Terahertz metamaterial

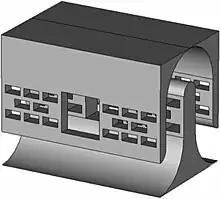
Section of a terahertz, folded-waveguide traveling-wave tube circuit with hole arrays on walls. Image from NASA Glenn Research Center.

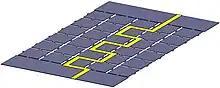
Terahertz planar traveling-wave tube circuit with metamaterial embedded in substrate. Image from NASA Glenn Research Center

In the terahertz compact moderate power amplifiers are not available. This results in a region that is underutilized, and the lack of novel amplifiers can be directly attributed as one of the causes.